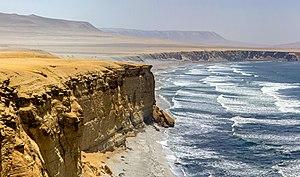
Le Pérou dispose d'un important réseau de parcs nationaux, de réserves naturelles et de lieux historiques nationaux. L'ensemble de ces sites couvre une superficie de 18 283 508 ha, soit 14 % du territoire péruvien.
La réserve nationale de Paracas est une zone protégée depuis 1975 située dans la province de Pisco au Pérou. La réserve fut créée afin de protéger les diverses espèces floristiques et fauniques qui vivent en milieu aquatique ainsi que dans le désert de Paracas.
Cet article recense les zones humides du Pérou concernées par la convention de Ramsar.